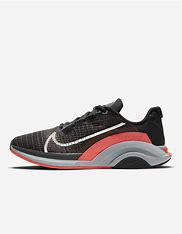
Brand: Nike
Model: Zoomx Superrep Surge